Si-nangsong

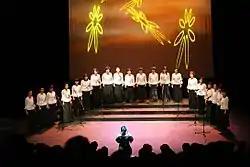
Performance of the Jaeneung Poetry Recitation Association

"Si-nangsong-ga" refers to a Korean poetry recitation expert. Usually, it is awarded to the winner of the contest. Currently, the title "Si-nangsong-ga", which is certified by the Society of Korean Poets, is awarded only to the winner of the JEI poetry recitation contest.